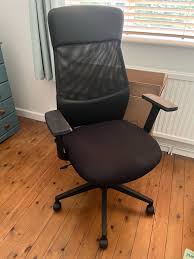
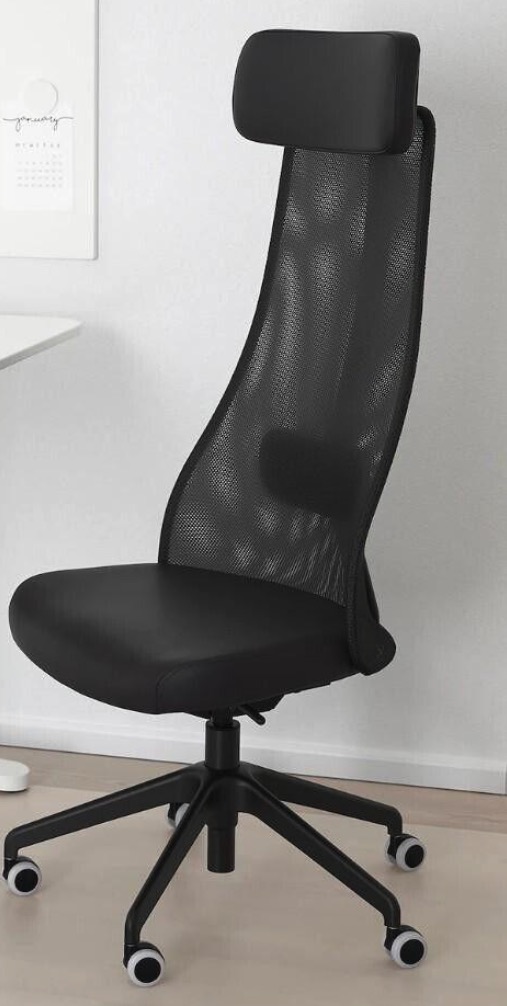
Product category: items_chair
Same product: no